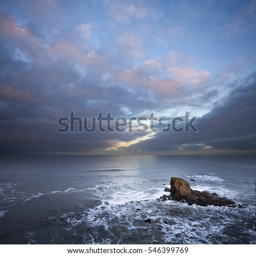
sunset illuminates an eroding rock formation on the coast